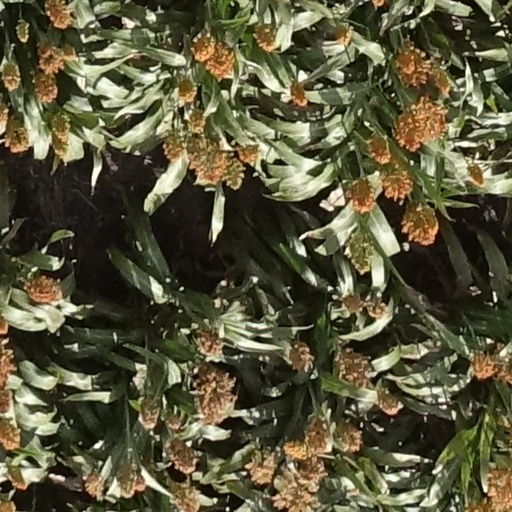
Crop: sorghum